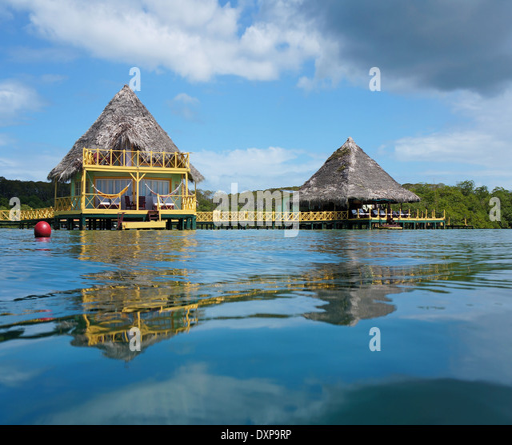
from water surface , tropical bungalow and restaurant on stilts over the sea